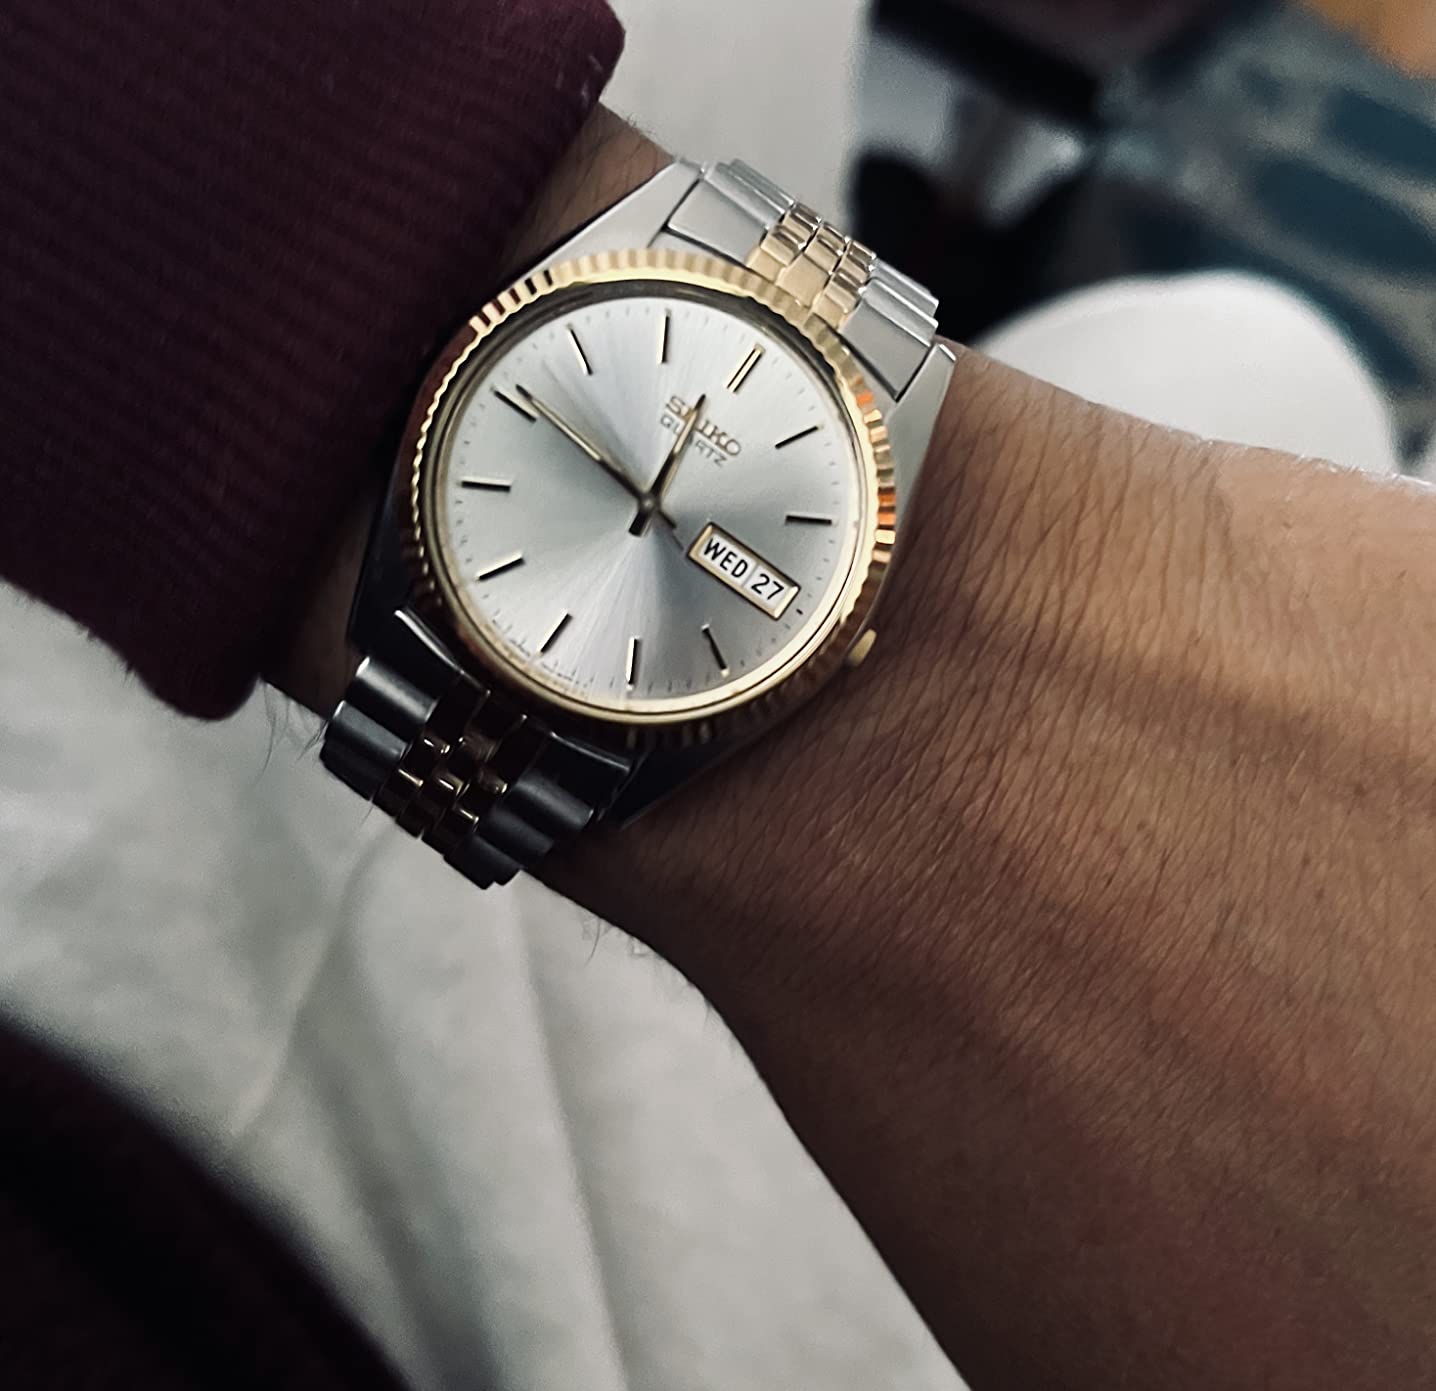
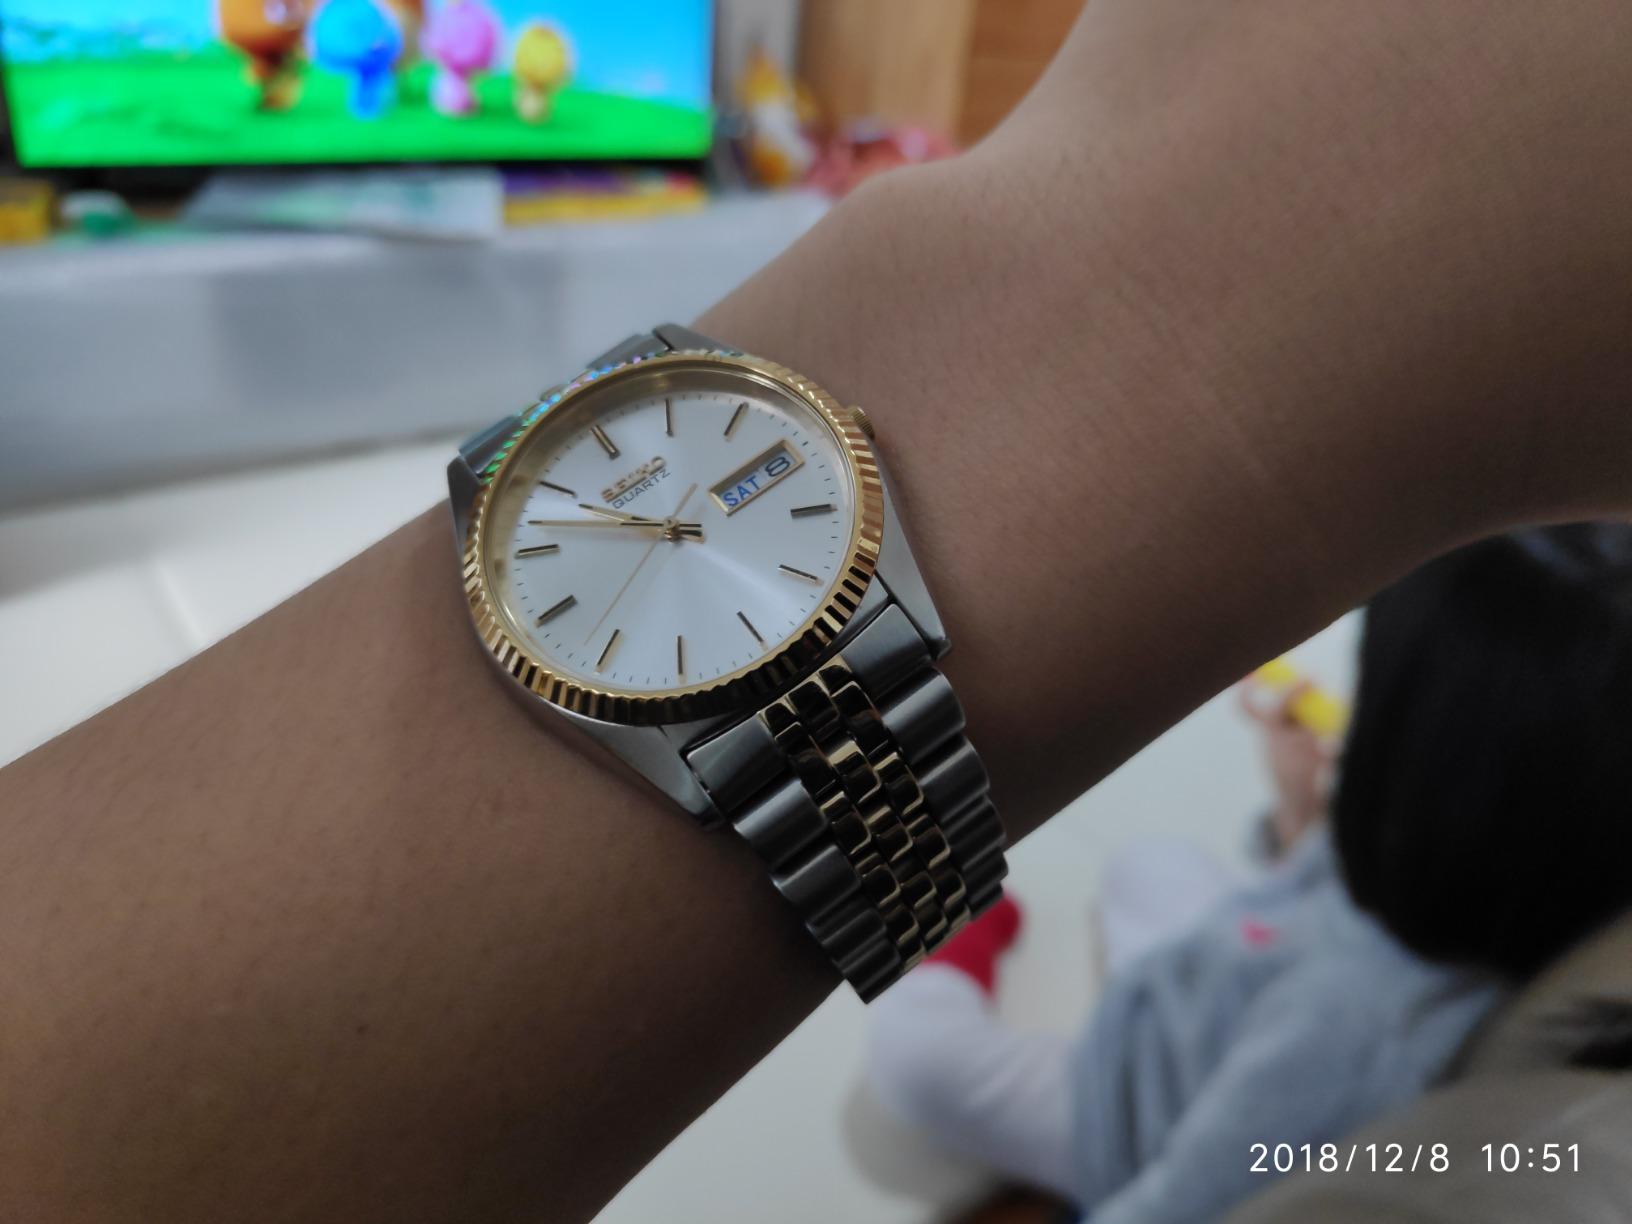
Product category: accessories_watch
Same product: yes